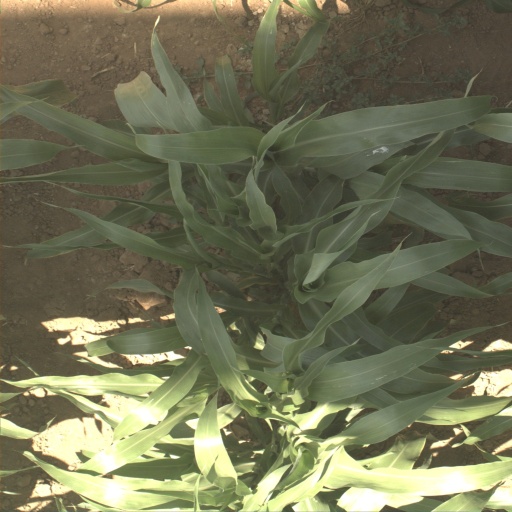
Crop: sorghum